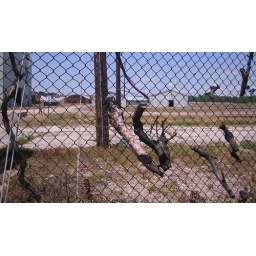
dead trees caught in a dead fence